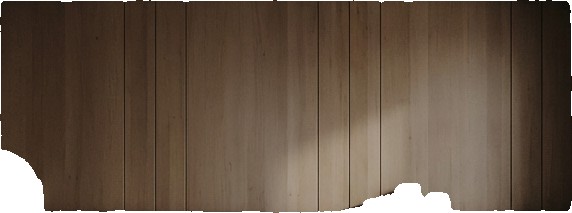
Surface category: wall